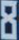
Number: 8